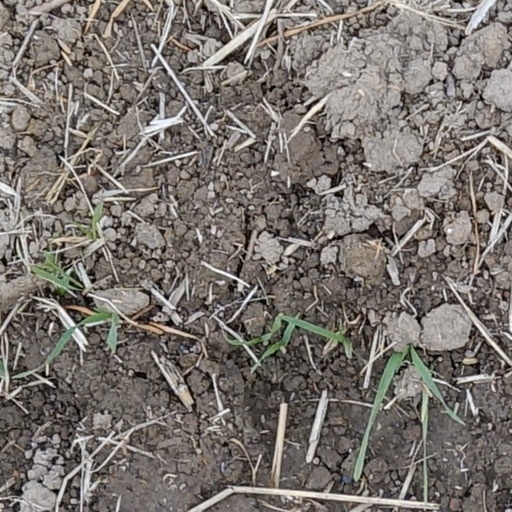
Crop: wheat